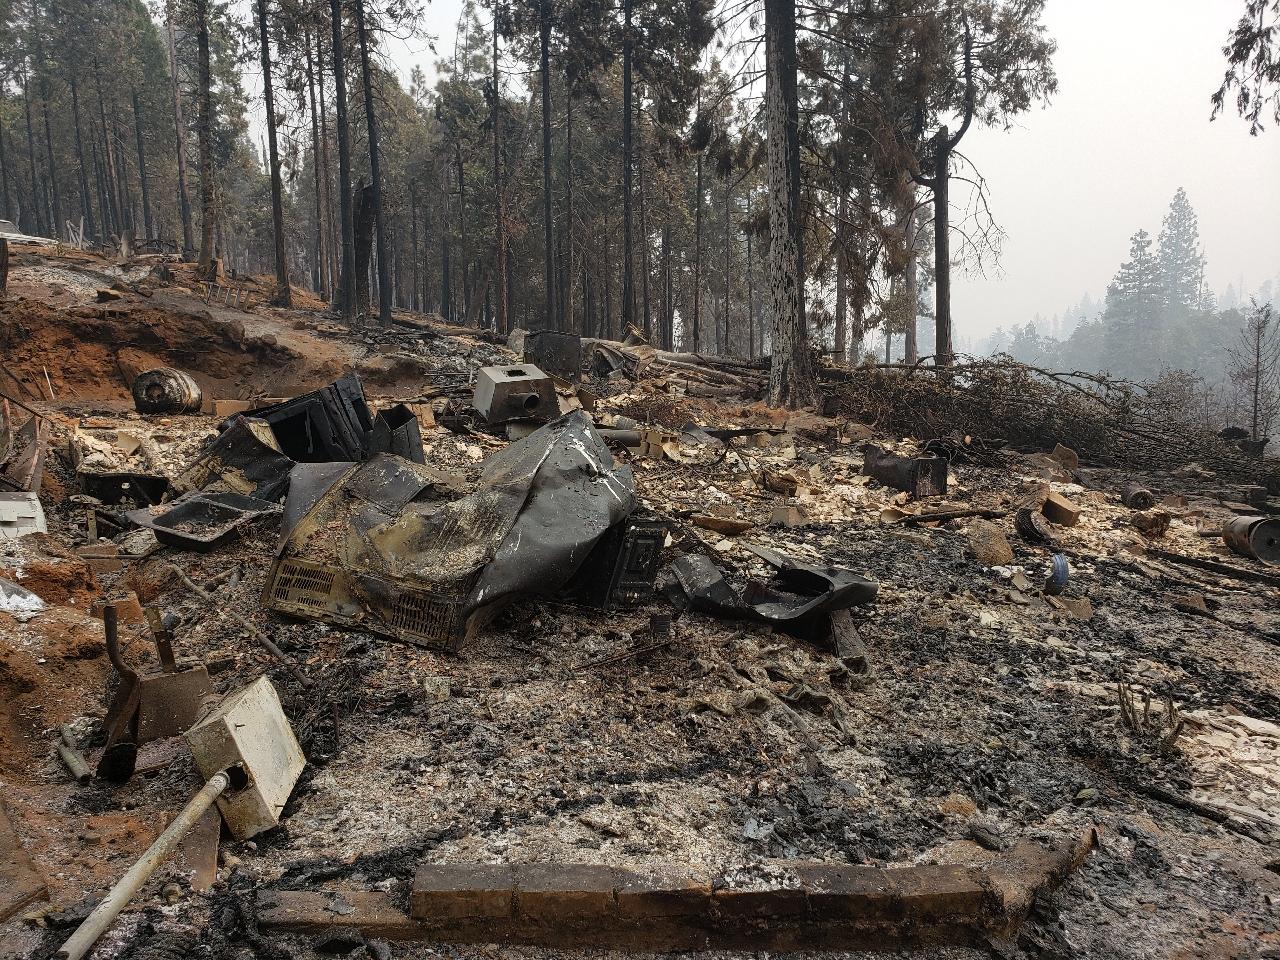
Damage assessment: destroyed